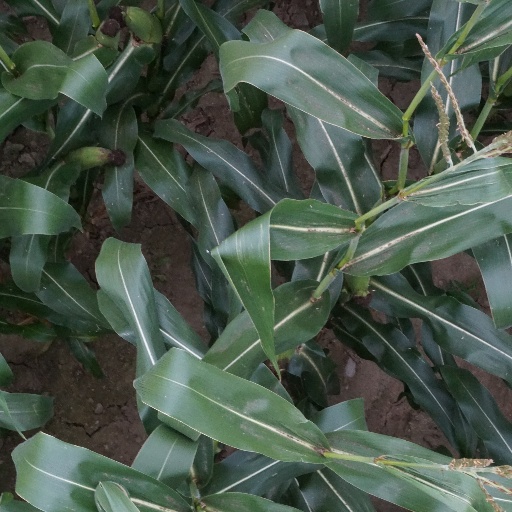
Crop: maize; corn